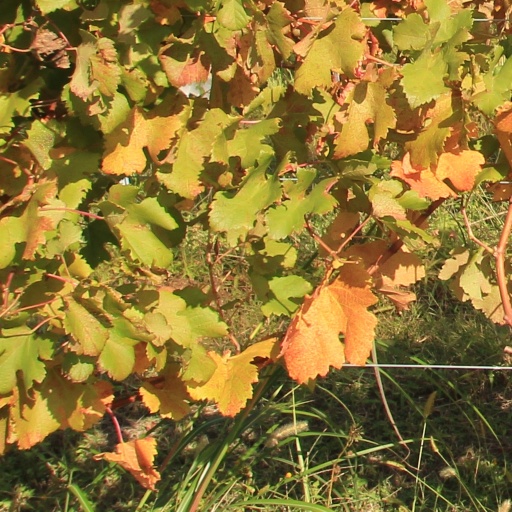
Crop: grape